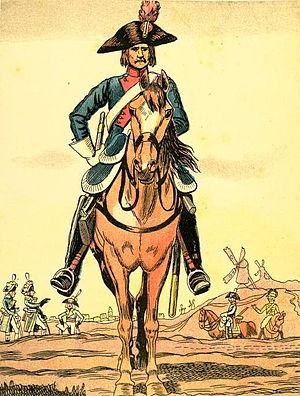
Étienne Marie Antoine Champion de Nansouty, né le 30 mai 1768 à Bordeaux dans l'actuel département de la Gironde et mort le 12 février 1815 à Paris, fut un général français de la Révolution et de l’Empire. Après avoir brillamment servi dans la cavalerie au cours des guerres révolutionnaires, il fut élevé au grade de général de division en 1803 et occupa par la suite des commandements importants lors des guerres napoléoniennes.